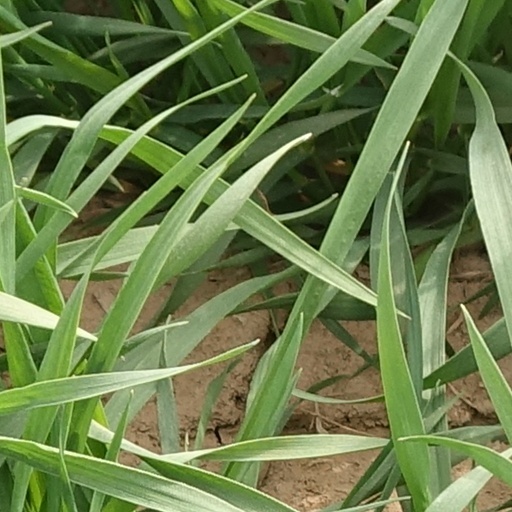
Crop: wheat